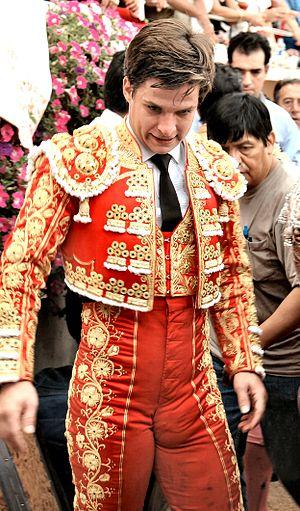
Julián López Escobar dit « El Juli » né le 3 octobre 1982 à Madrid, est un matador espagnol.